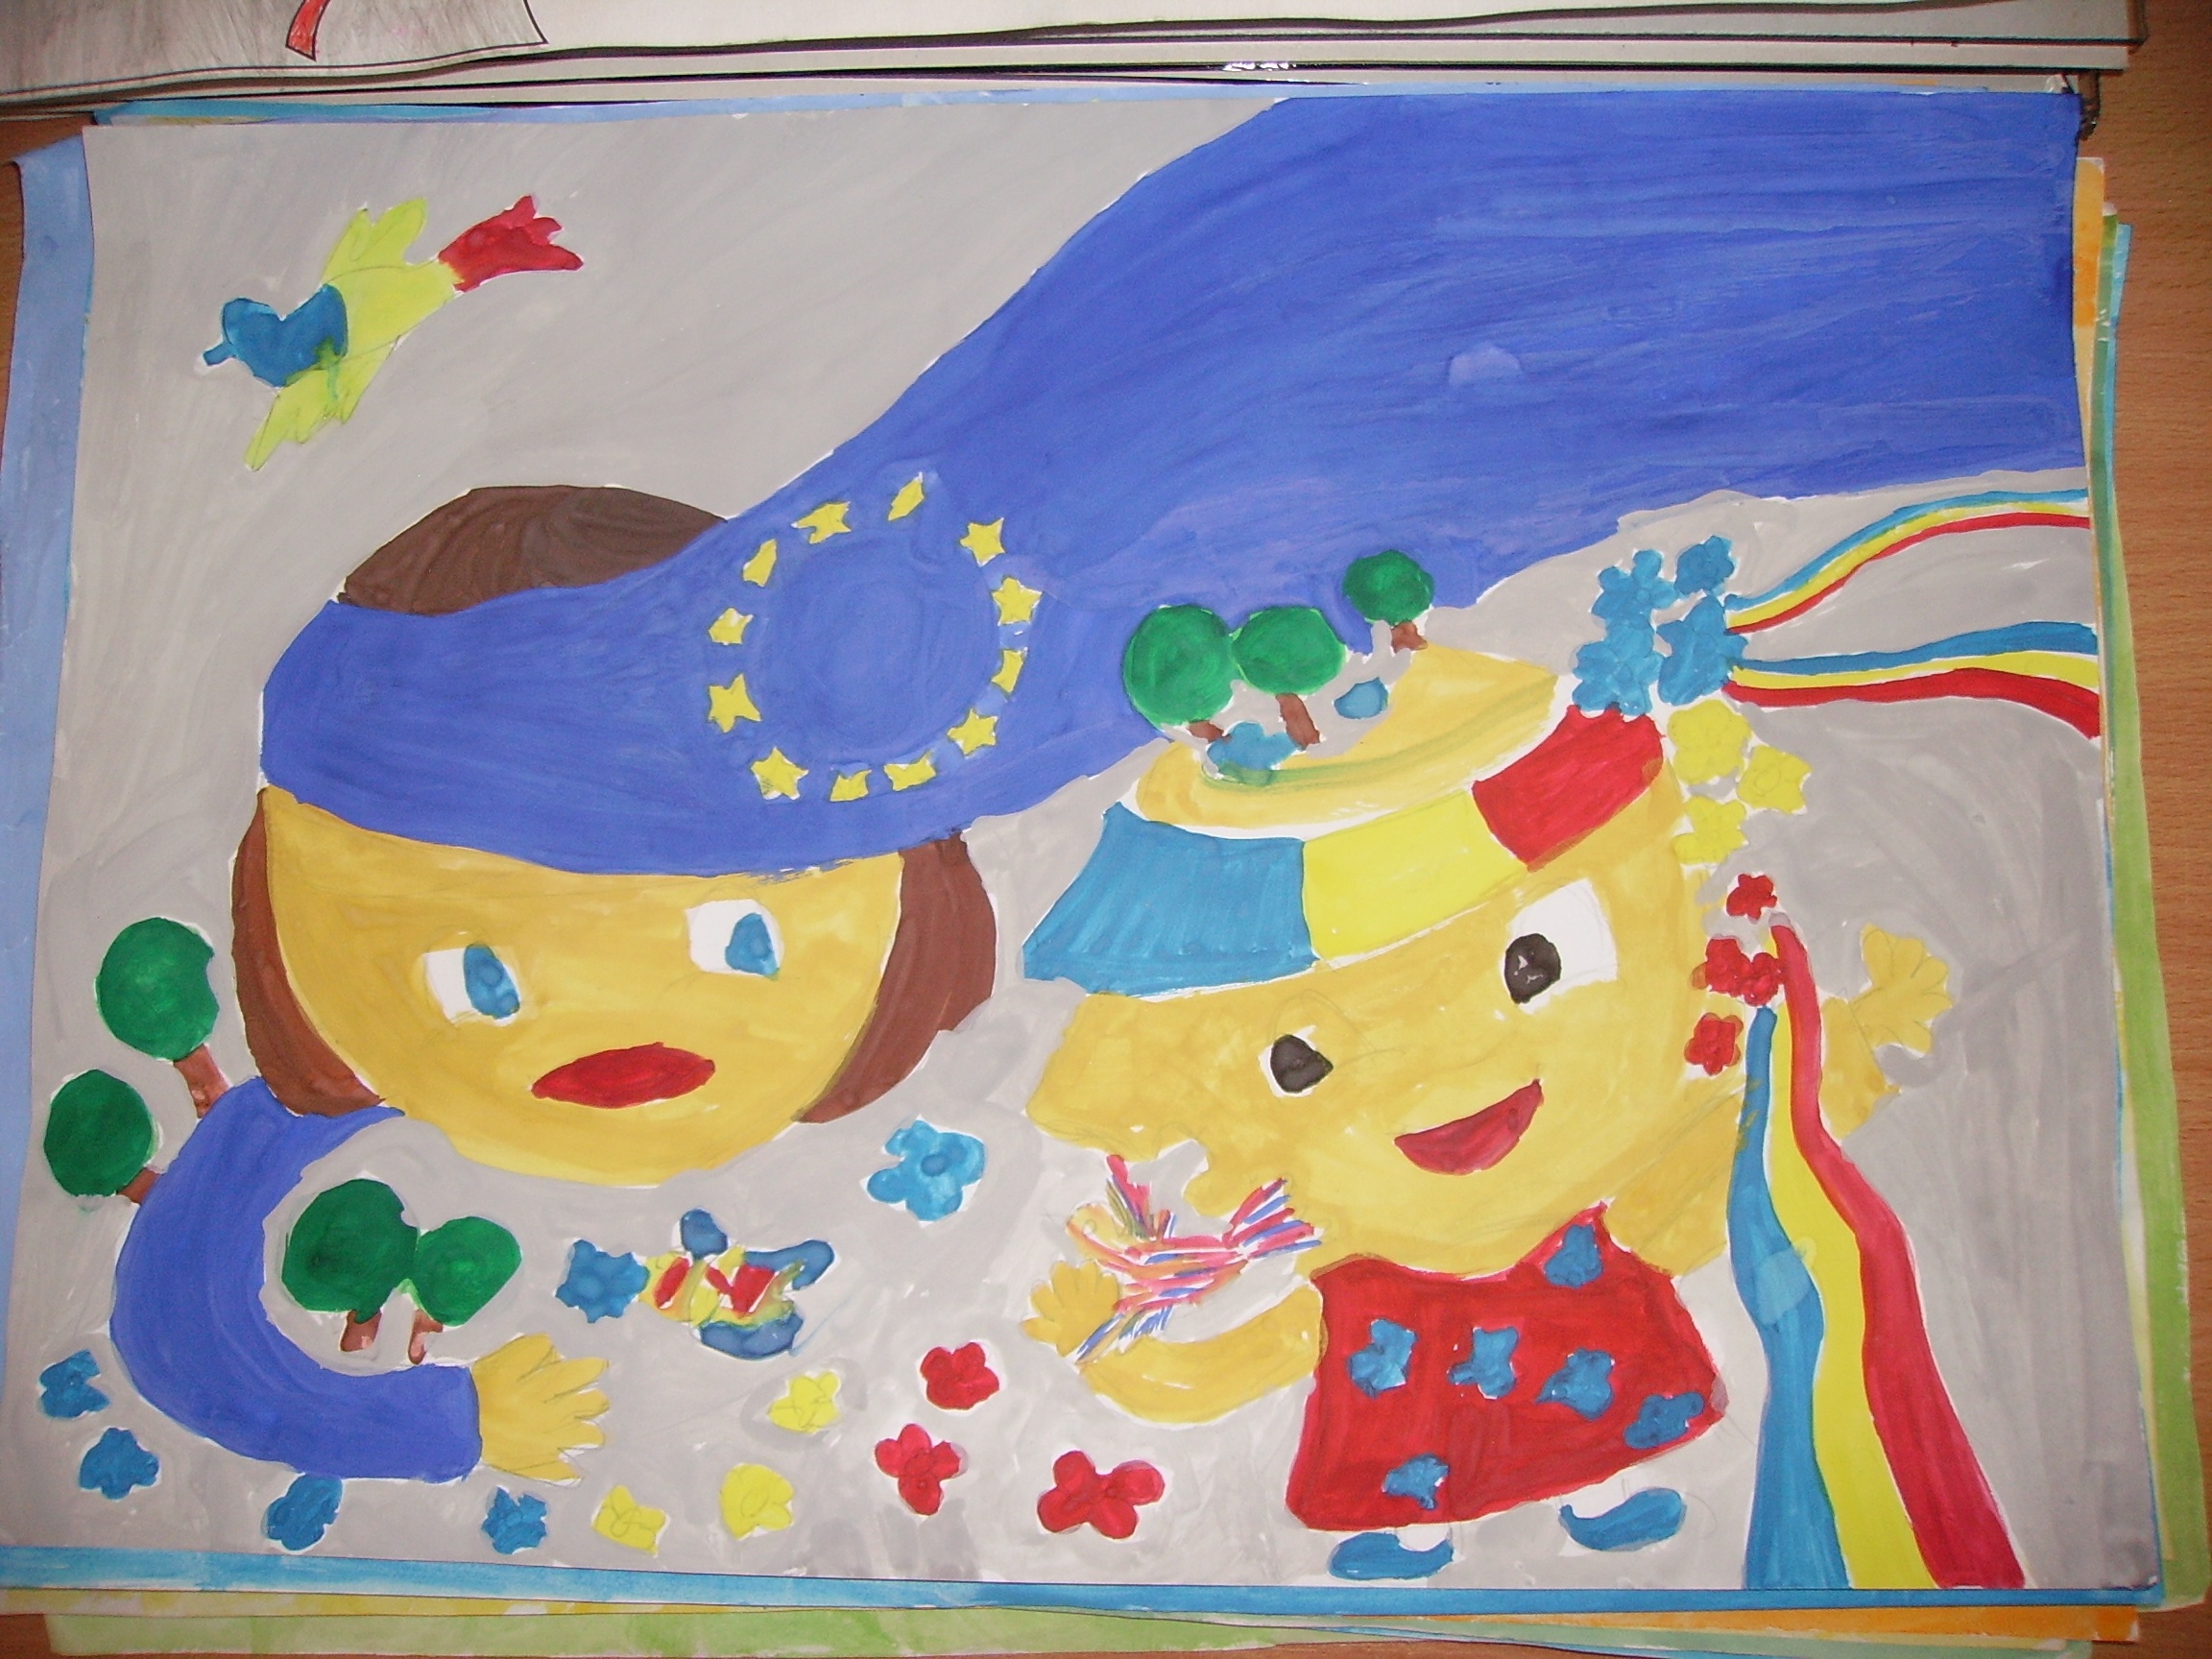
material, painting, textile, art, drawing, mural, acrylic paint, child art